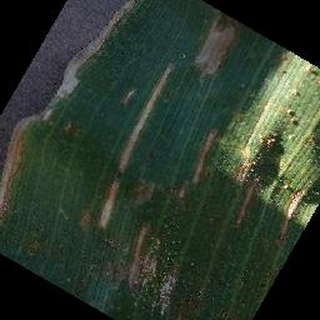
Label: corn_cercospora_leaf_spot